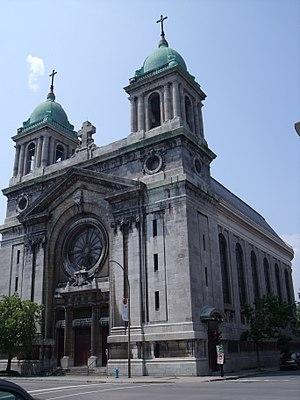
Église Sainte-Cunégonde, 2461 rue Saint-Jacques, Montréal, Canada.
La Petite-Bourgogne est un quartier de l'arrondissement Le Sud-Ouest de la ville de Montréal. Il est situé au nord du canal de Lachine, voisin de Saint-Henri à l'ouest et de Pointe-Saint-Charles au sud.